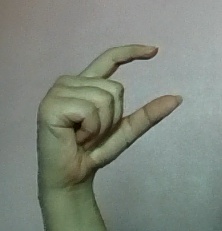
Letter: dal